Menace Beach

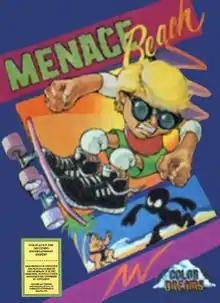
"Menace Beach" box art

Menace Beach is a video game released for the Nintendo Entertainment System by Color Dreams in 1990. Like all Color Dreams games, "Menace Beach" was not officially licensed by Nintendo. It was re-released as part of the "Maxivision 15-in-1" multicart.